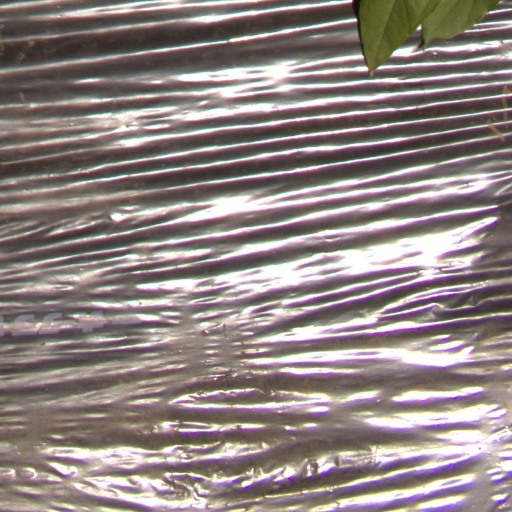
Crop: Jerusalem artichoke